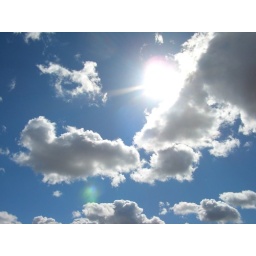
blue sky in early spring